Marek Czekalski

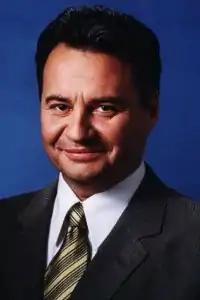
Czekalski in 2009

Marek Czekalski (6 June 1953 – 2 April 2021) was a Polish politician and engineer. He served as Mayor of Łódź from 1994 to 1998.